Cement

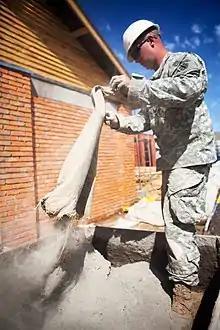
Cement powder in a bag, ready to be mixed with aggregates and water.

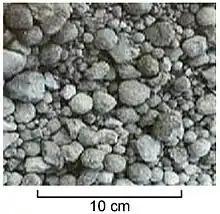
Clinker nodules produced by sintering at 1450 °C

A cement is a binder, a chemical substance used for construction that sets, hardens, and adheres to other materials to bind them together. Cement is seldom used on its own, but rather to bind sand and gravel (aggregate) together. Cement mixed with fine aggregate produces mortar for masonry, or with sand and gravel, produces concrete. Concrete is the most widely used material in existence and is behind only water as the planet's most-consumed resource.